Hugh Lester Campbell

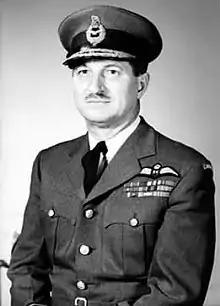

Air Marshal Hugh Lester Campbell, CBE, CD (July 13, 1908 – May 25, 1987) was a Canadian air marshal in the Royal Canadian Air Force and then a politician for Northwest Territories, Canada.